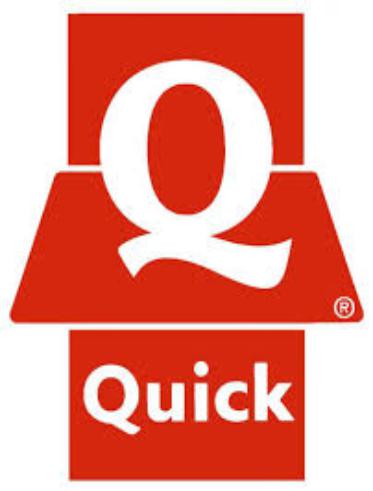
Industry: Others